Modest Mouse

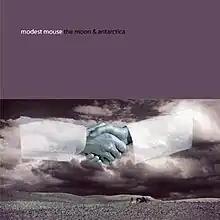
The Moon & Antarctica album cover

In 2000, Modest Mouse released "The Moon & Antarctica", its first album on Epic Records. The album, produced by Califone's Brian Deck during five months of sessions in Chicago, was met with critical acclaim, including a 9.8/10 score from online music magazine Pitchfork Media, despite concerns about releasing material on a major label. The album would later receive further acclaim.